Japan Self-Defense Forces

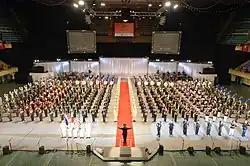
JSDF Marching Festival in Heisei, 2013

The celebrates the foundation of the Japan Self-Defense Forces. It is celebrated every year in Japan since 1966. The JGSDF, JMSDF and JASDF hold annual reviews in rotation. There is also a three-day music event called the JSDF Marching Festival. The date varies per year.